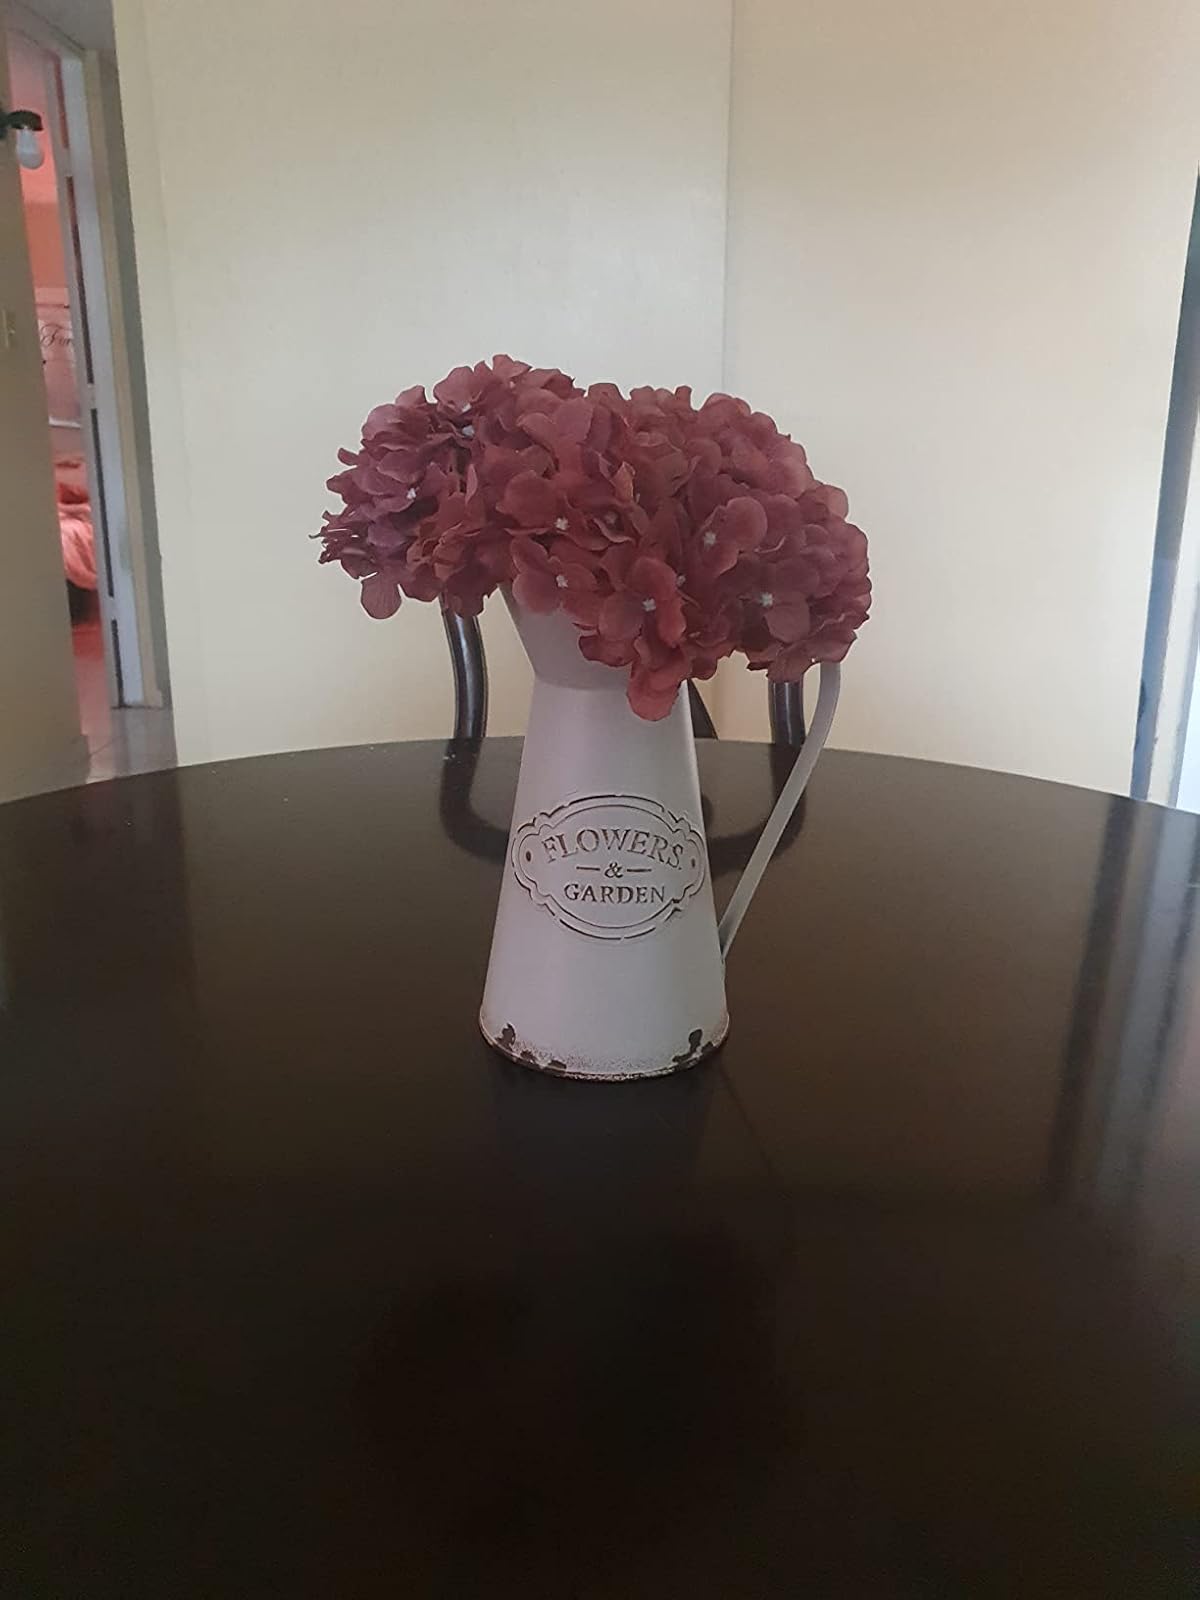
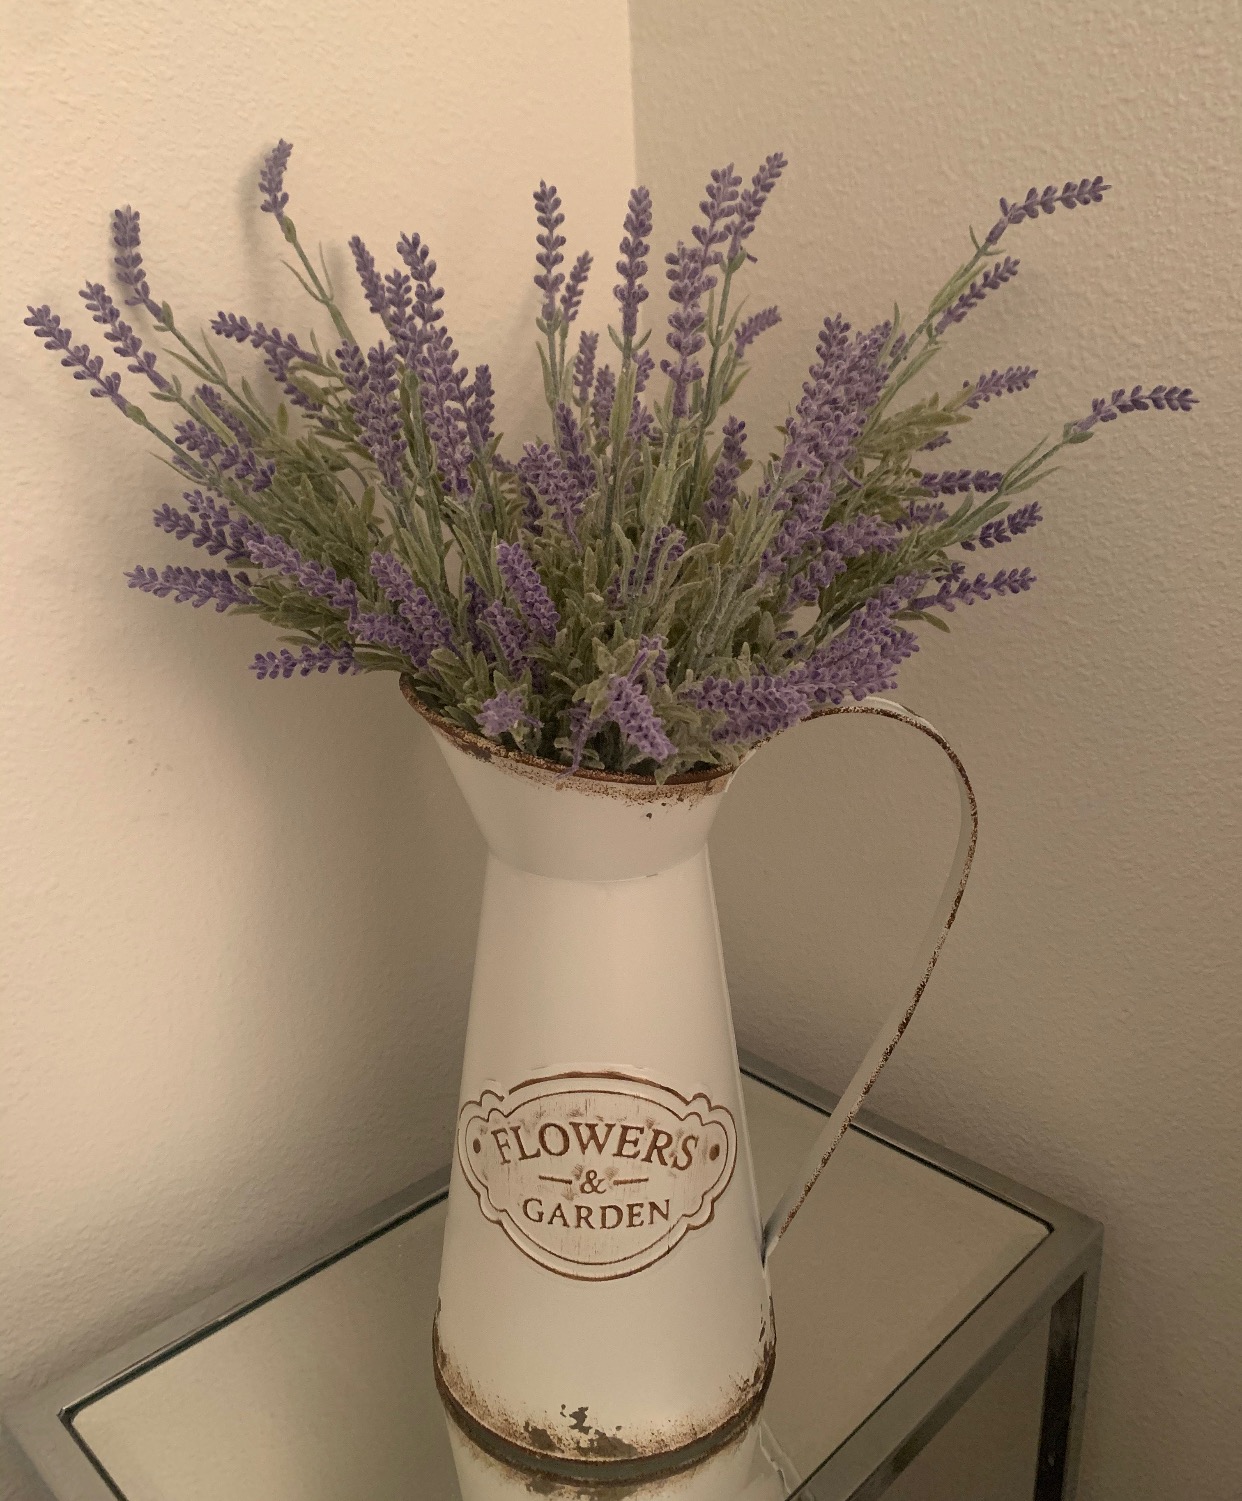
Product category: vase
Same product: yes